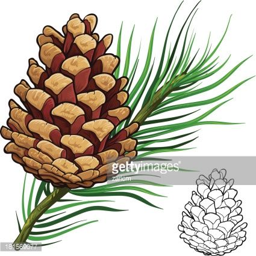
image result for simple line drawing of a pine cone